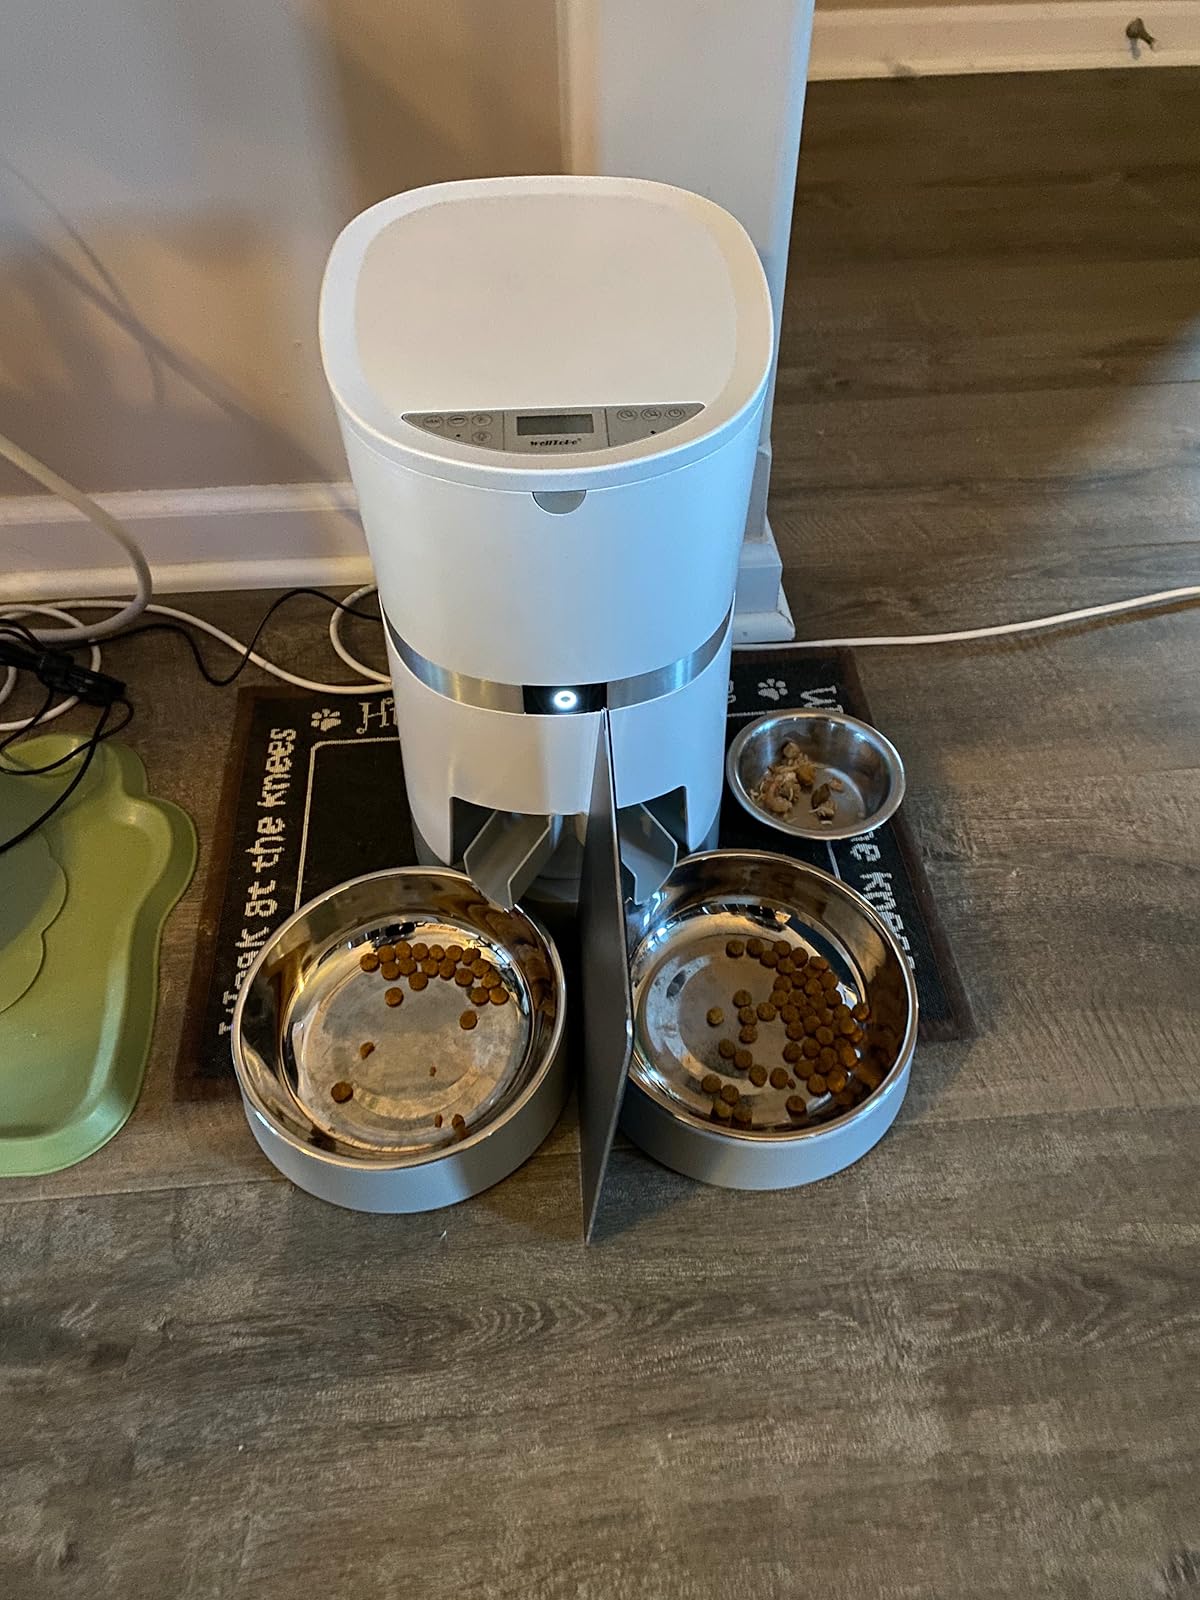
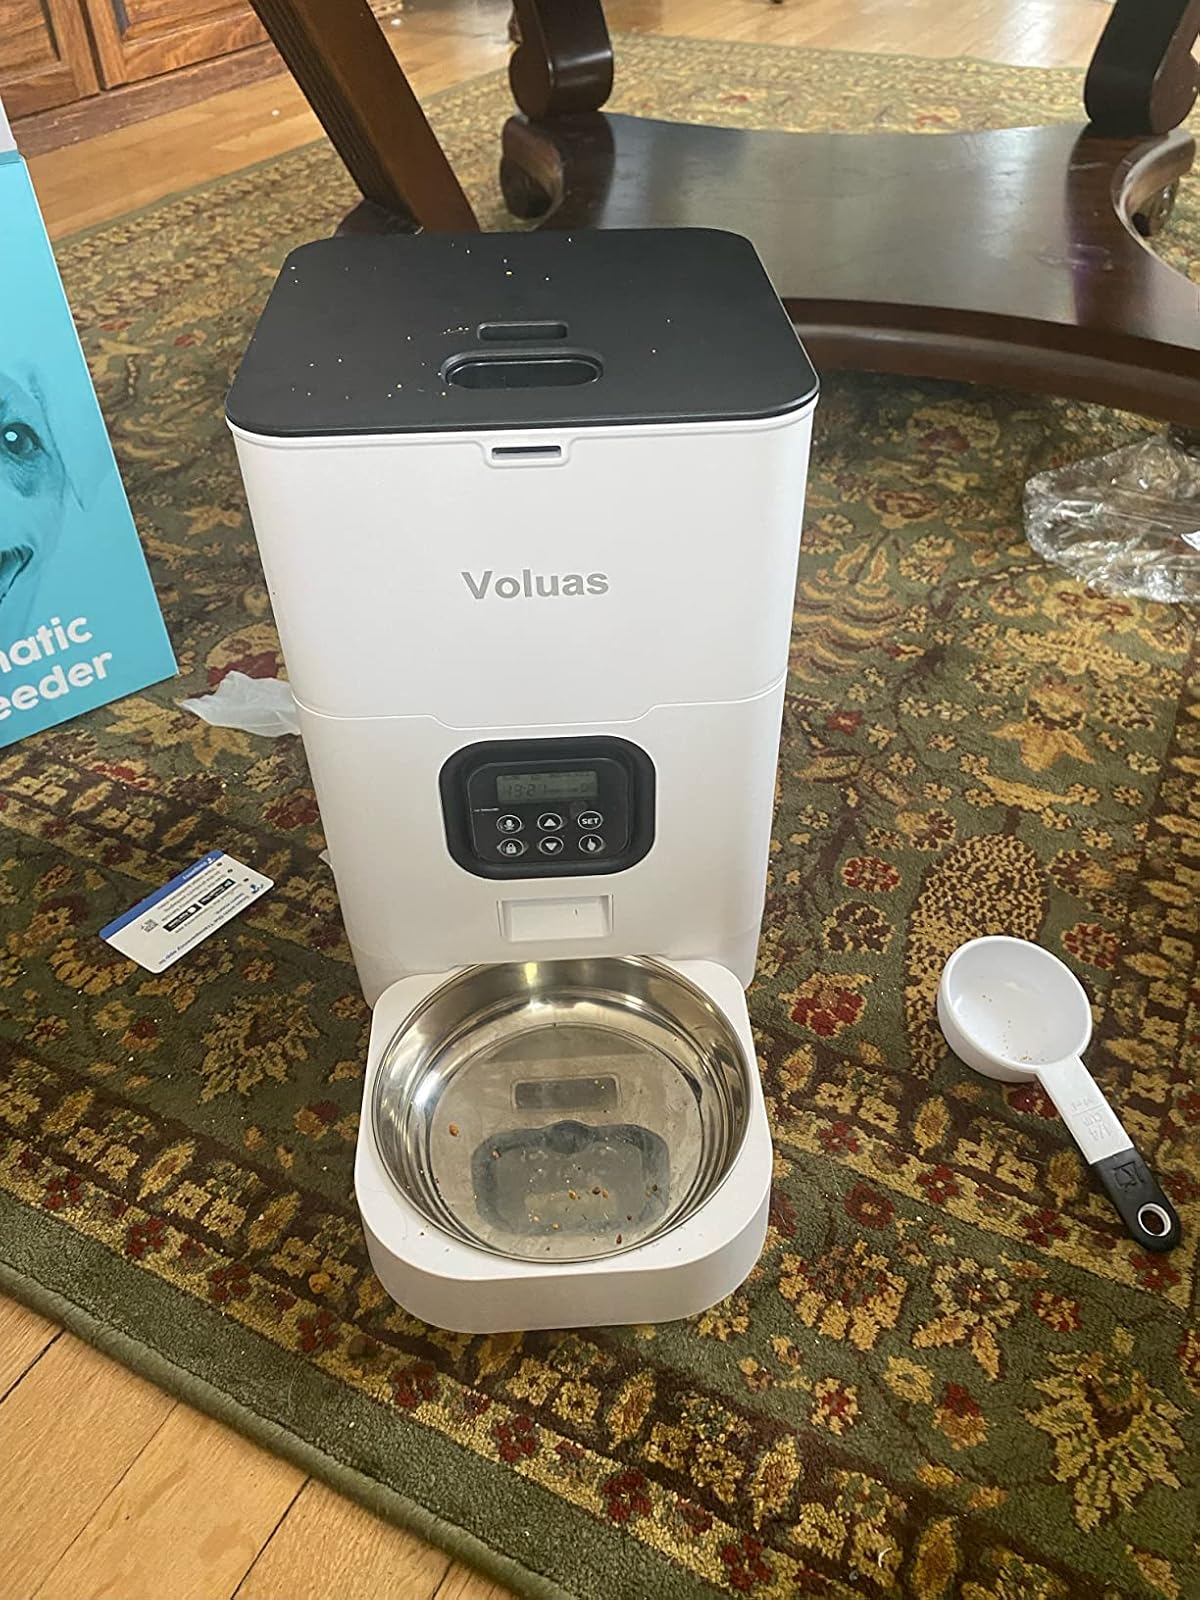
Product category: items_feeder
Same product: no